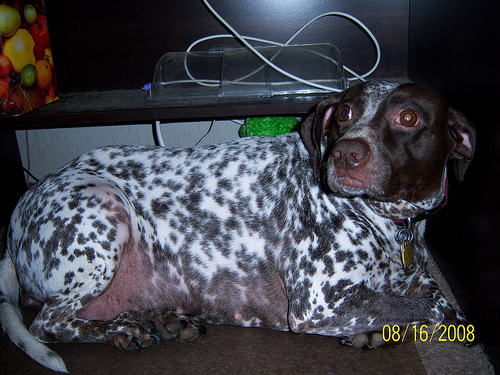
Animal: dog
Breed: german_shorthaired